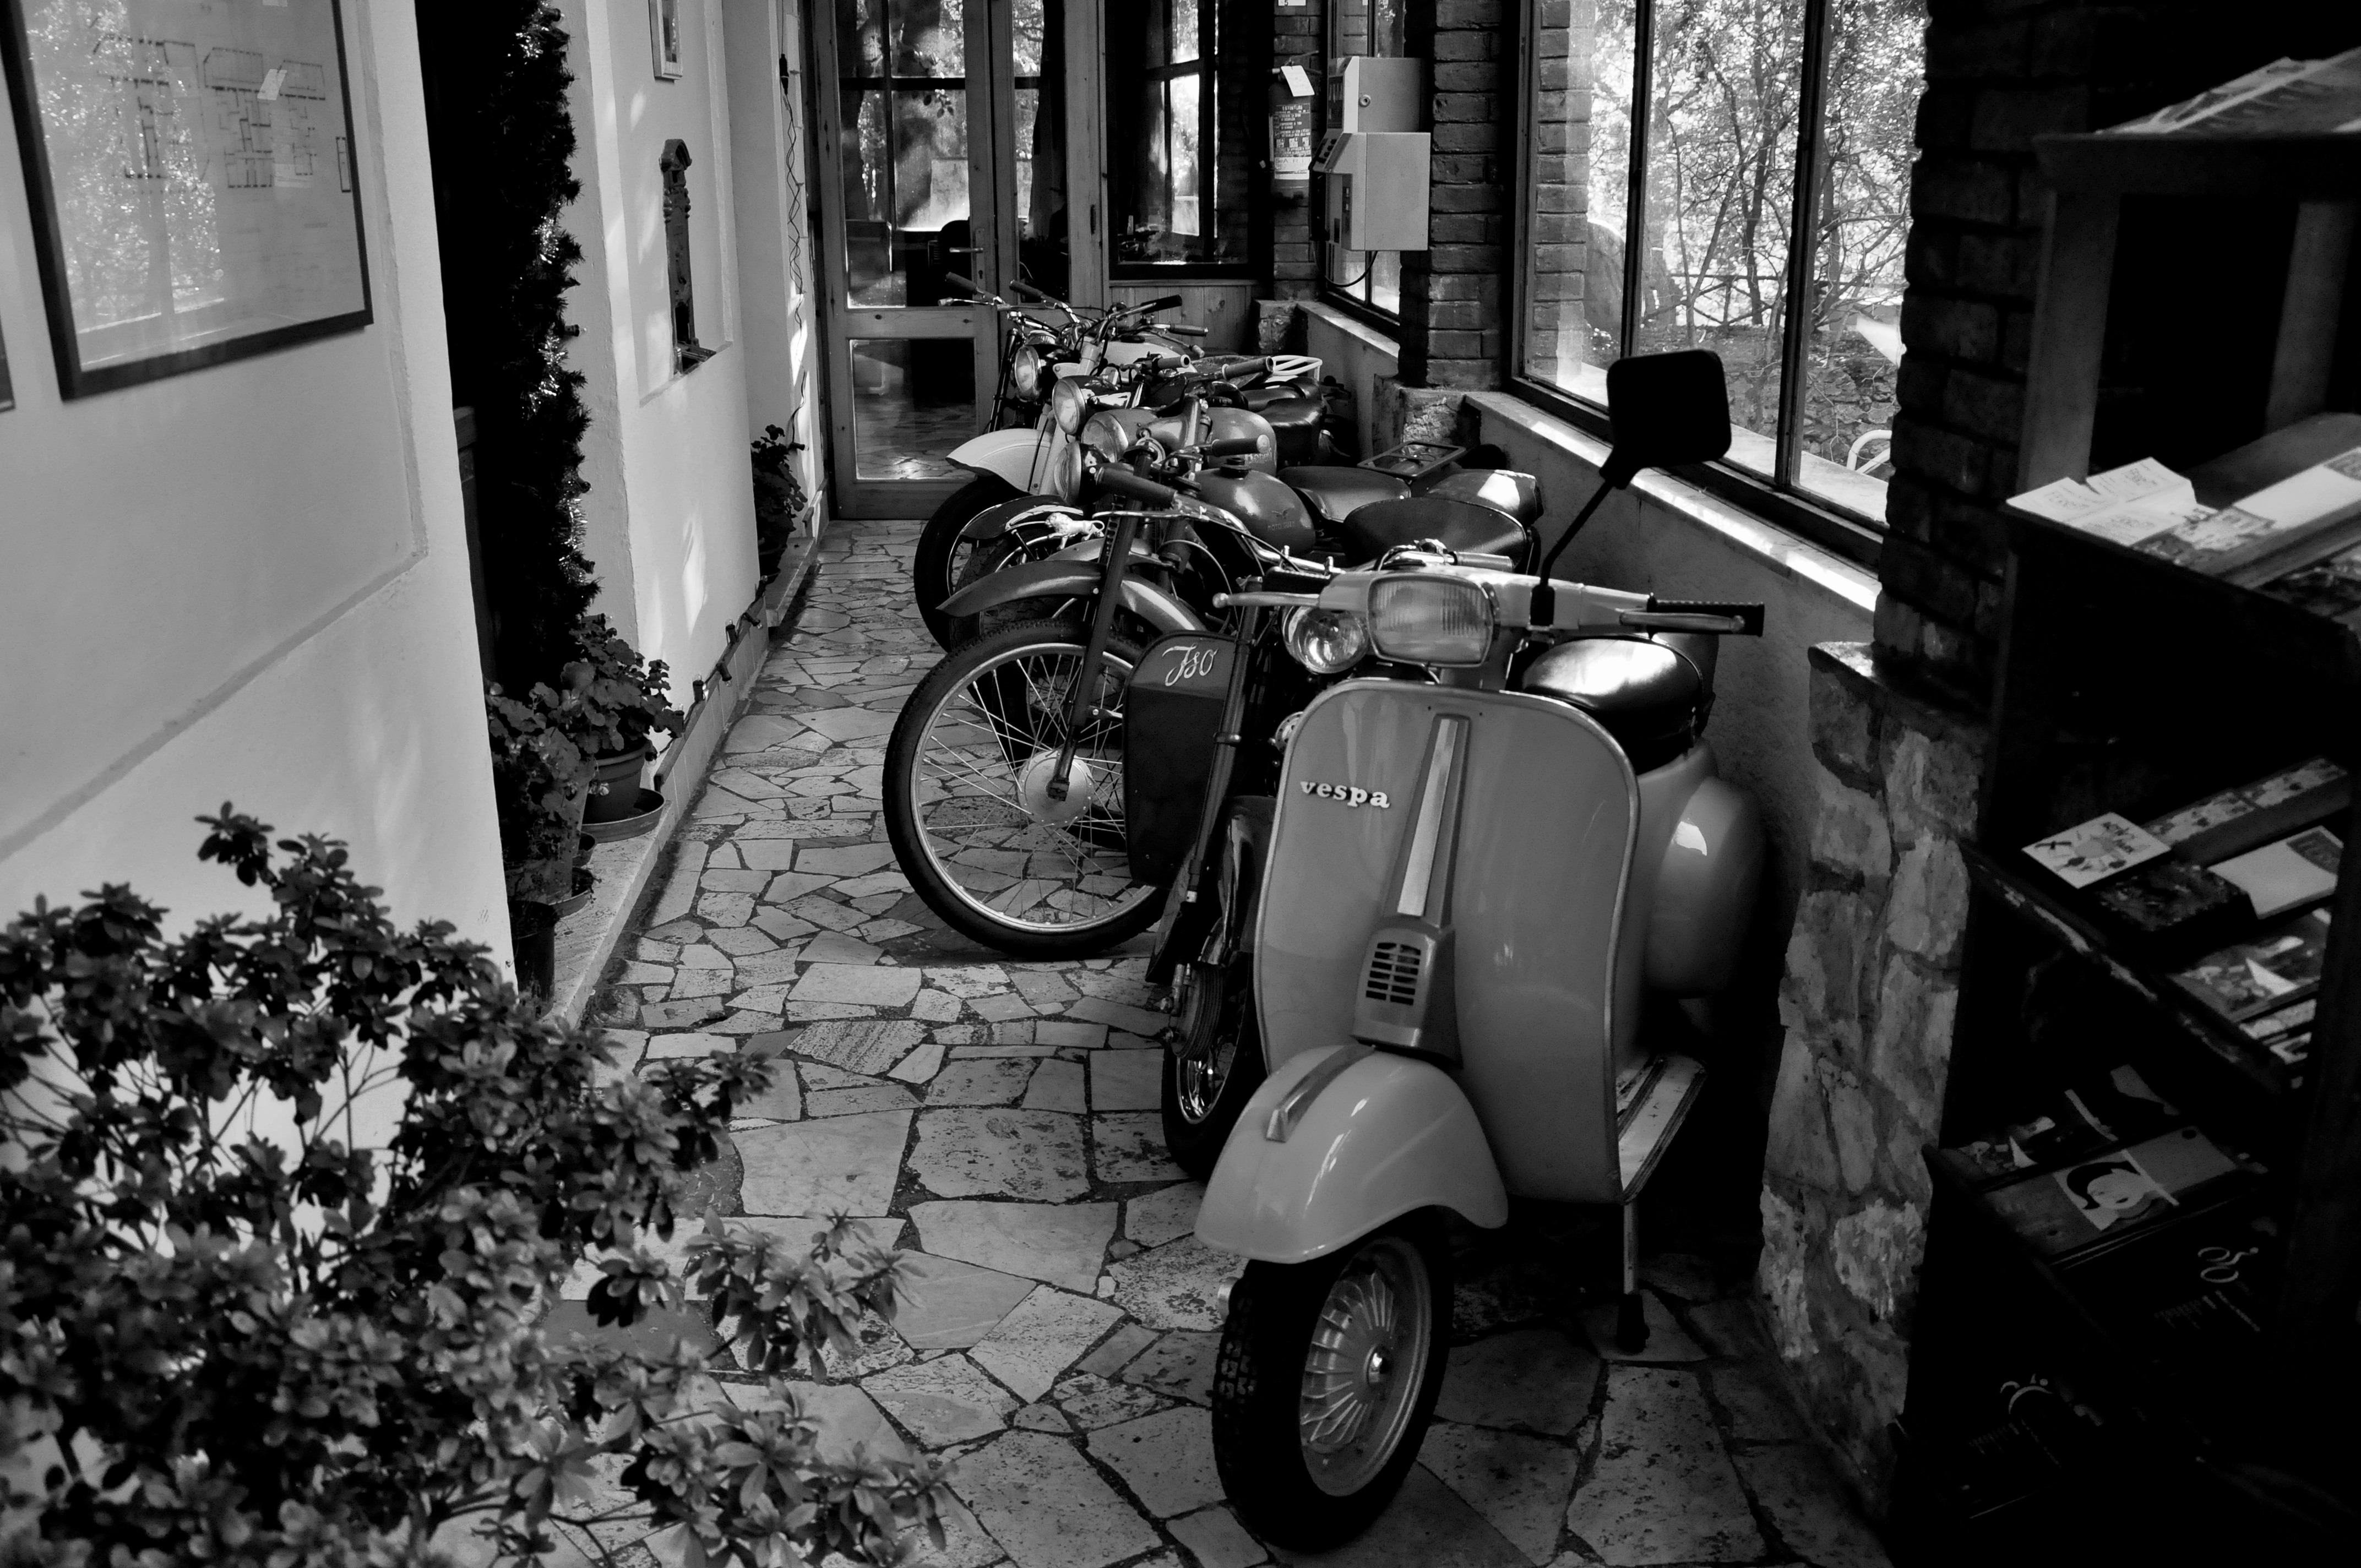
black and white, white, street, time, vehicle, black, monochrome, moto, scooter, snapshot, vespa, monochrome photography